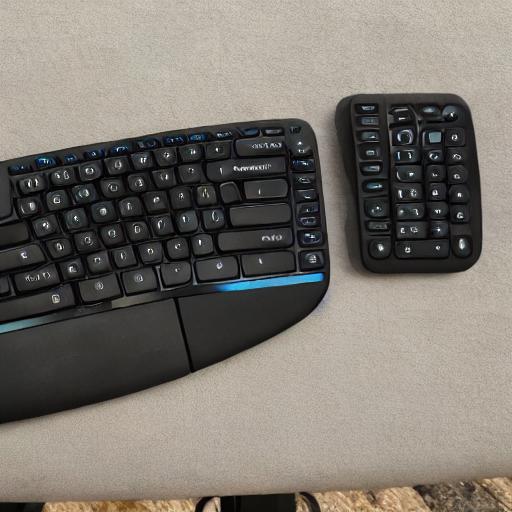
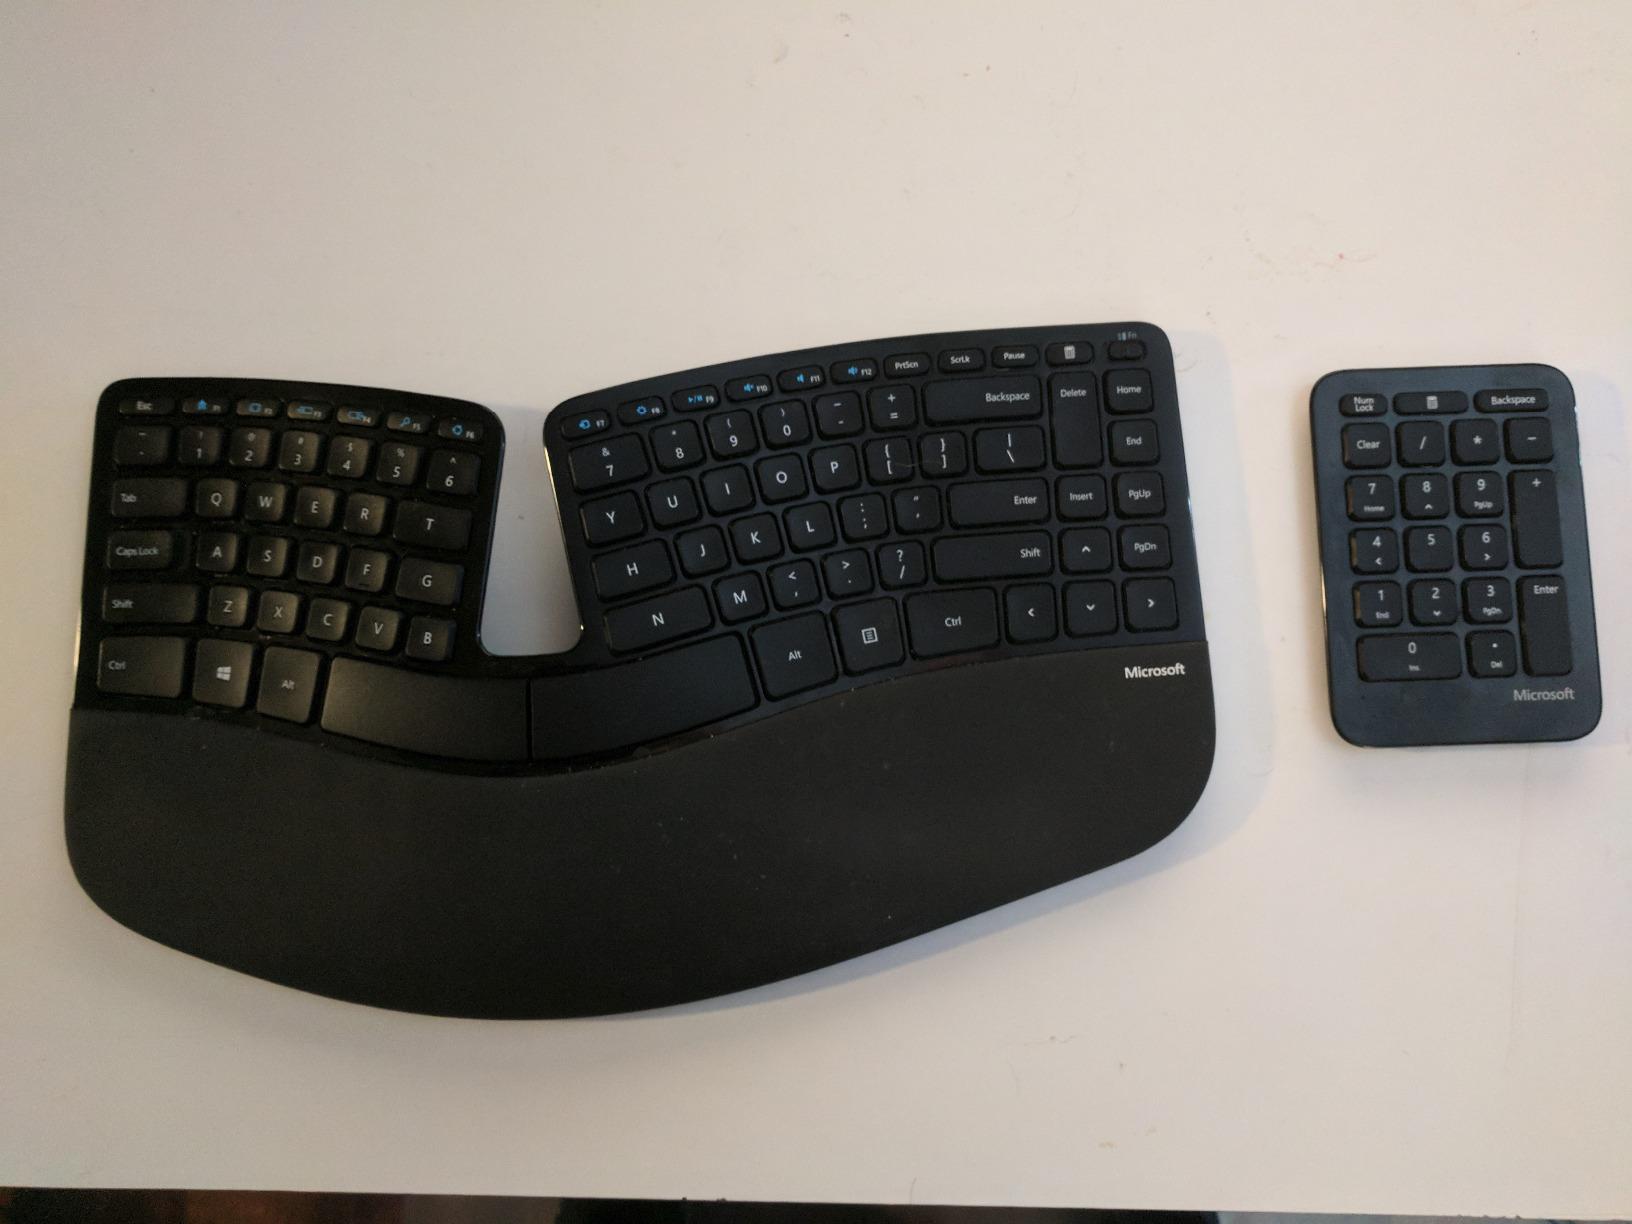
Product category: keyboard
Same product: no